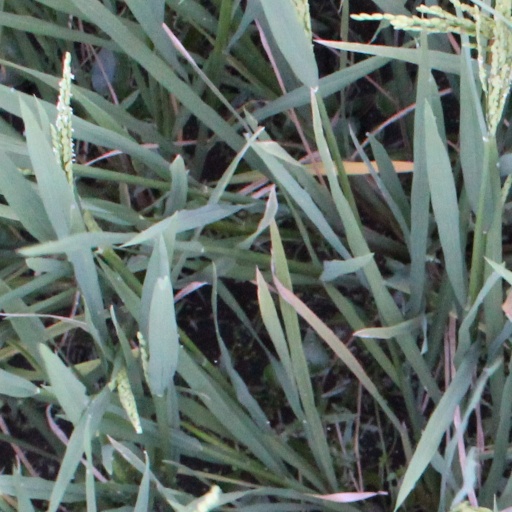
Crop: rice